Air gun

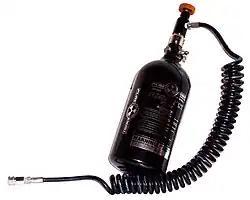
A Pure Energy N tank with a remote line attached

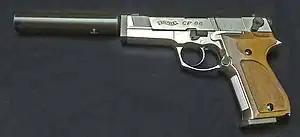
Walther CP 88 CO pistol with adapted silencer

Compressed gas guns, also known as "CG guns," are essentially pneumatic airguns utilizing detachable pressure reservoirs in the form of prefilled external gas cylinders (often with built-in regulator valves), and are commonly referred to as "CO guns" due to the ubiquitous commercial use of bottled liquid carbon dioxide. However, more recent high-end models sometimes use larger compressed air/nitrogen (known as HPA or "N") cylinders, which have higher operating pressures and better thermal stability.